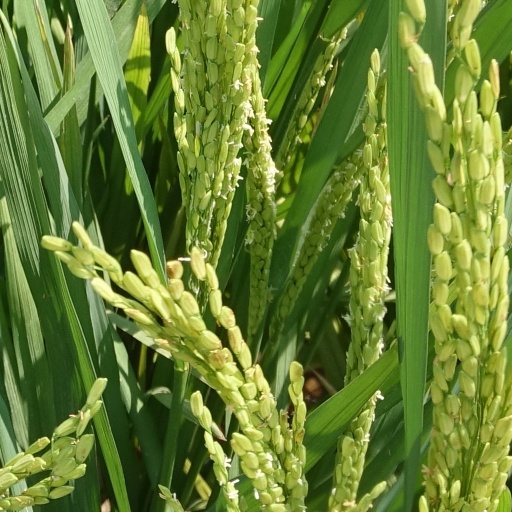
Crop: rice